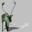
Label: deer